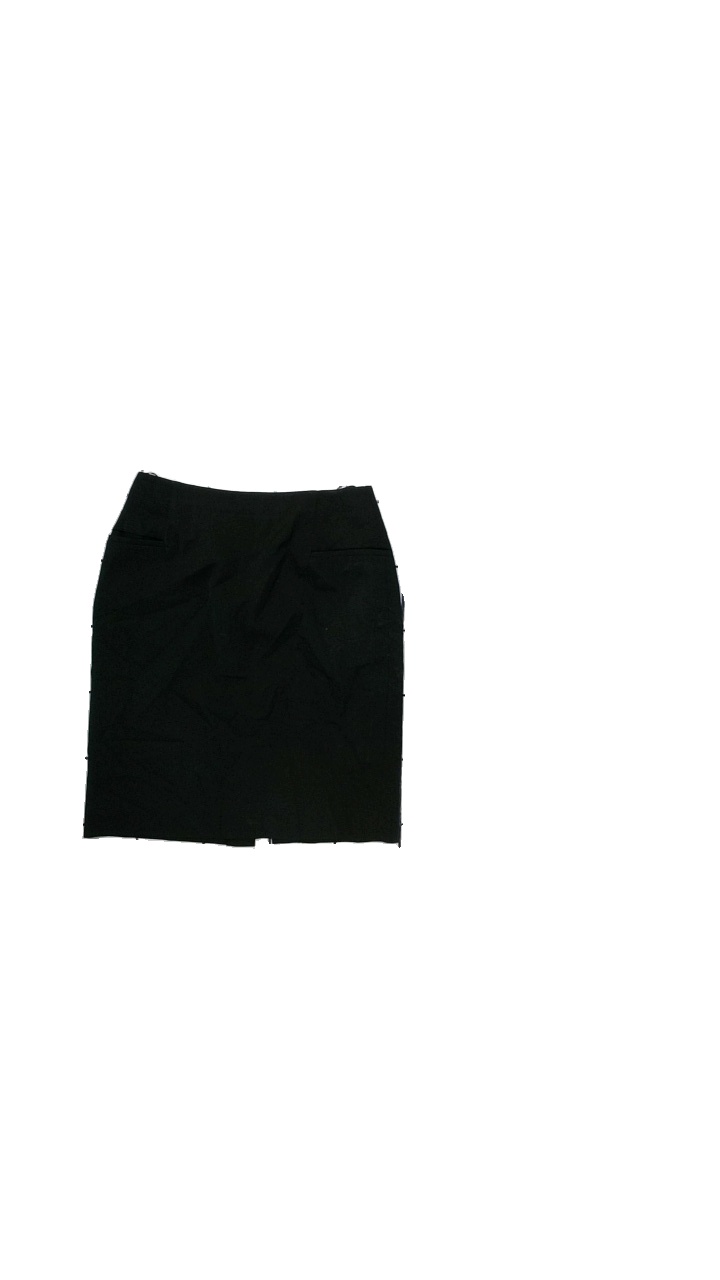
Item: Skirt (Ladies)
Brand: Oval Room
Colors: Black
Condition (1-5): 4
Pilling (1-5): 5
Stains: Minor
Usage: Reuse
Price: <50